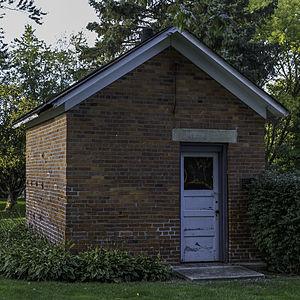
Le village de Seville est situé dans le comté de Medina, dans l’État d’Ohio, aux États-Unis. Sa population s’élevait à 2 296 habitants lors du recensement de 2010, estimée à 2 400 habitants en 2017.